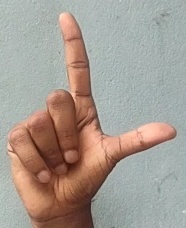
ASL sign: L